Rudge-Whitworth

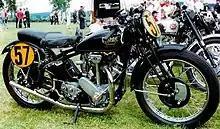
Rudge Ulster 500 cc Racer 1936

The single-cylinder Rudge Four, named for having four speeds and four valves, showed markedly superior performance to the competition on release, having more power than its predecessor. Rudge engineer George Hack is said to have taken his design idea from the four-valve Triumph Ricardo (produced from 1921 to 1928). He designed a four-valve head for Rudge, and in 1924 they produced their first four-valve cylinder head on a 350 cc engine. The valves were arranged in parallel, and were not radial.